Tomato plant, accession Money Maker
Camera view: bottom (45 deg); turntable rotation: 30 degrees
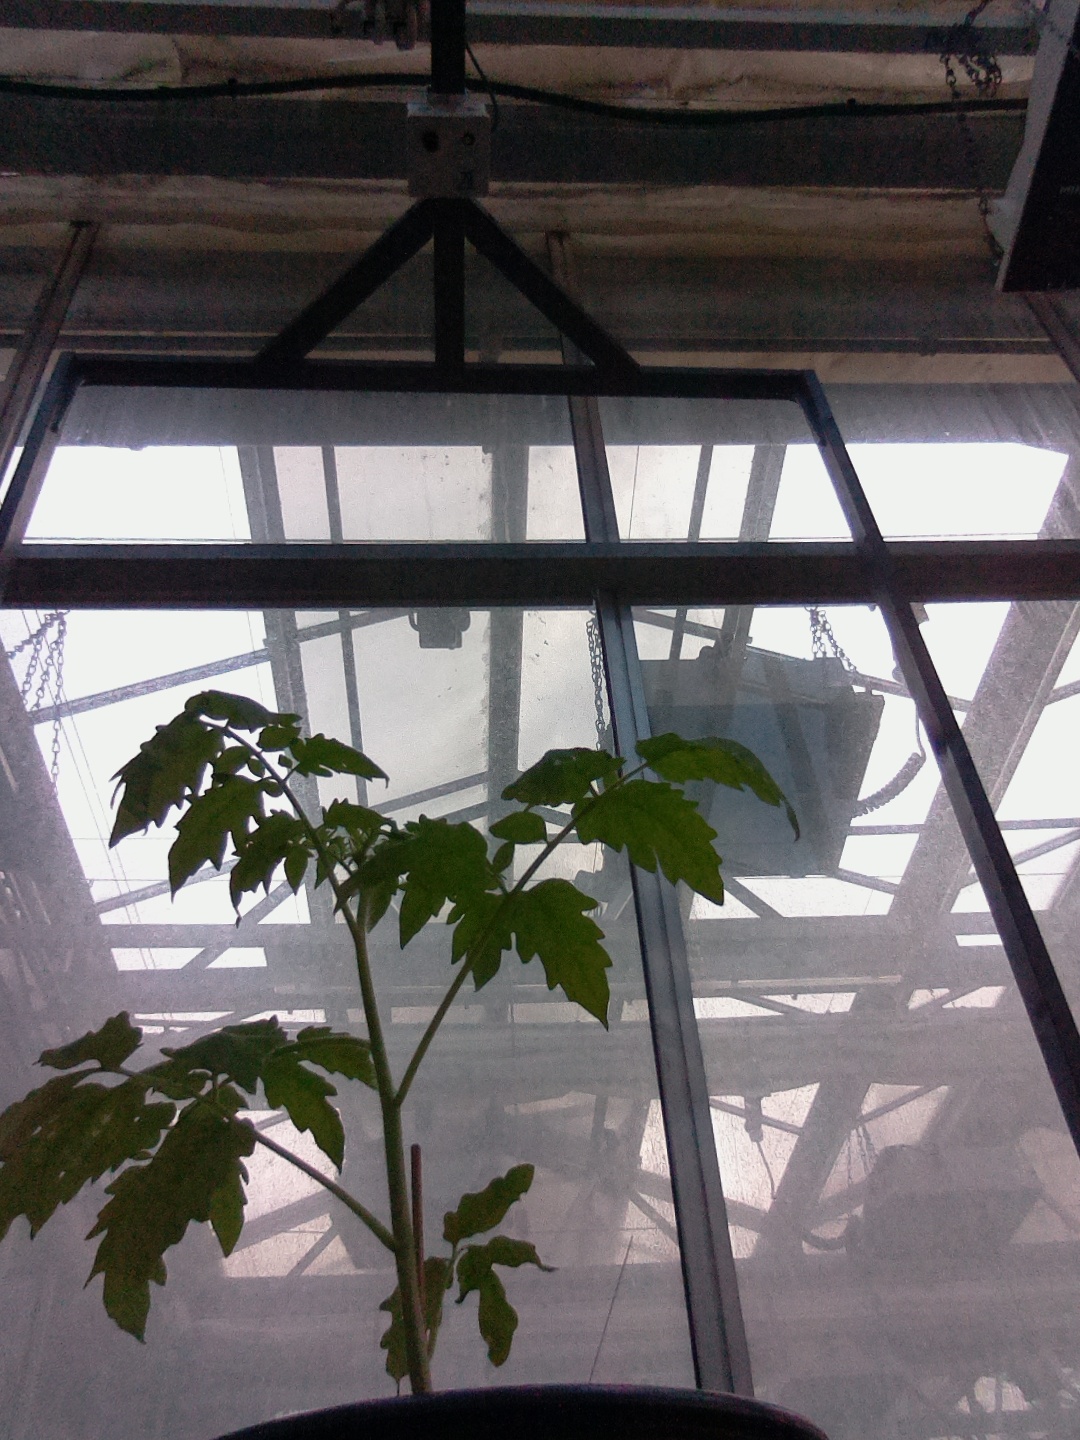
BBCH growth stage 13: 6 of true leaves visible